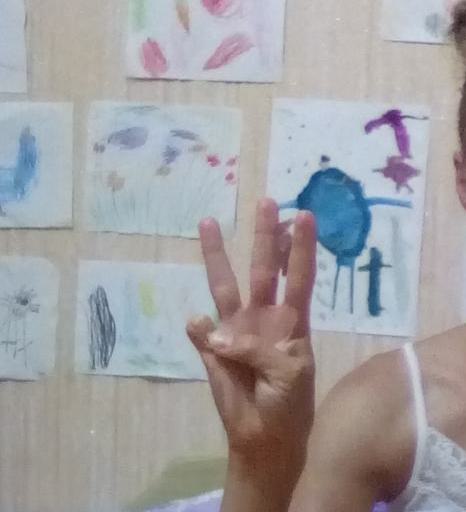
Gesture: three